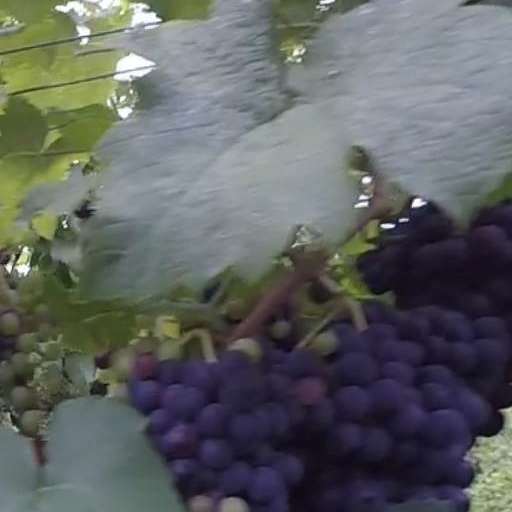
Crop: grape